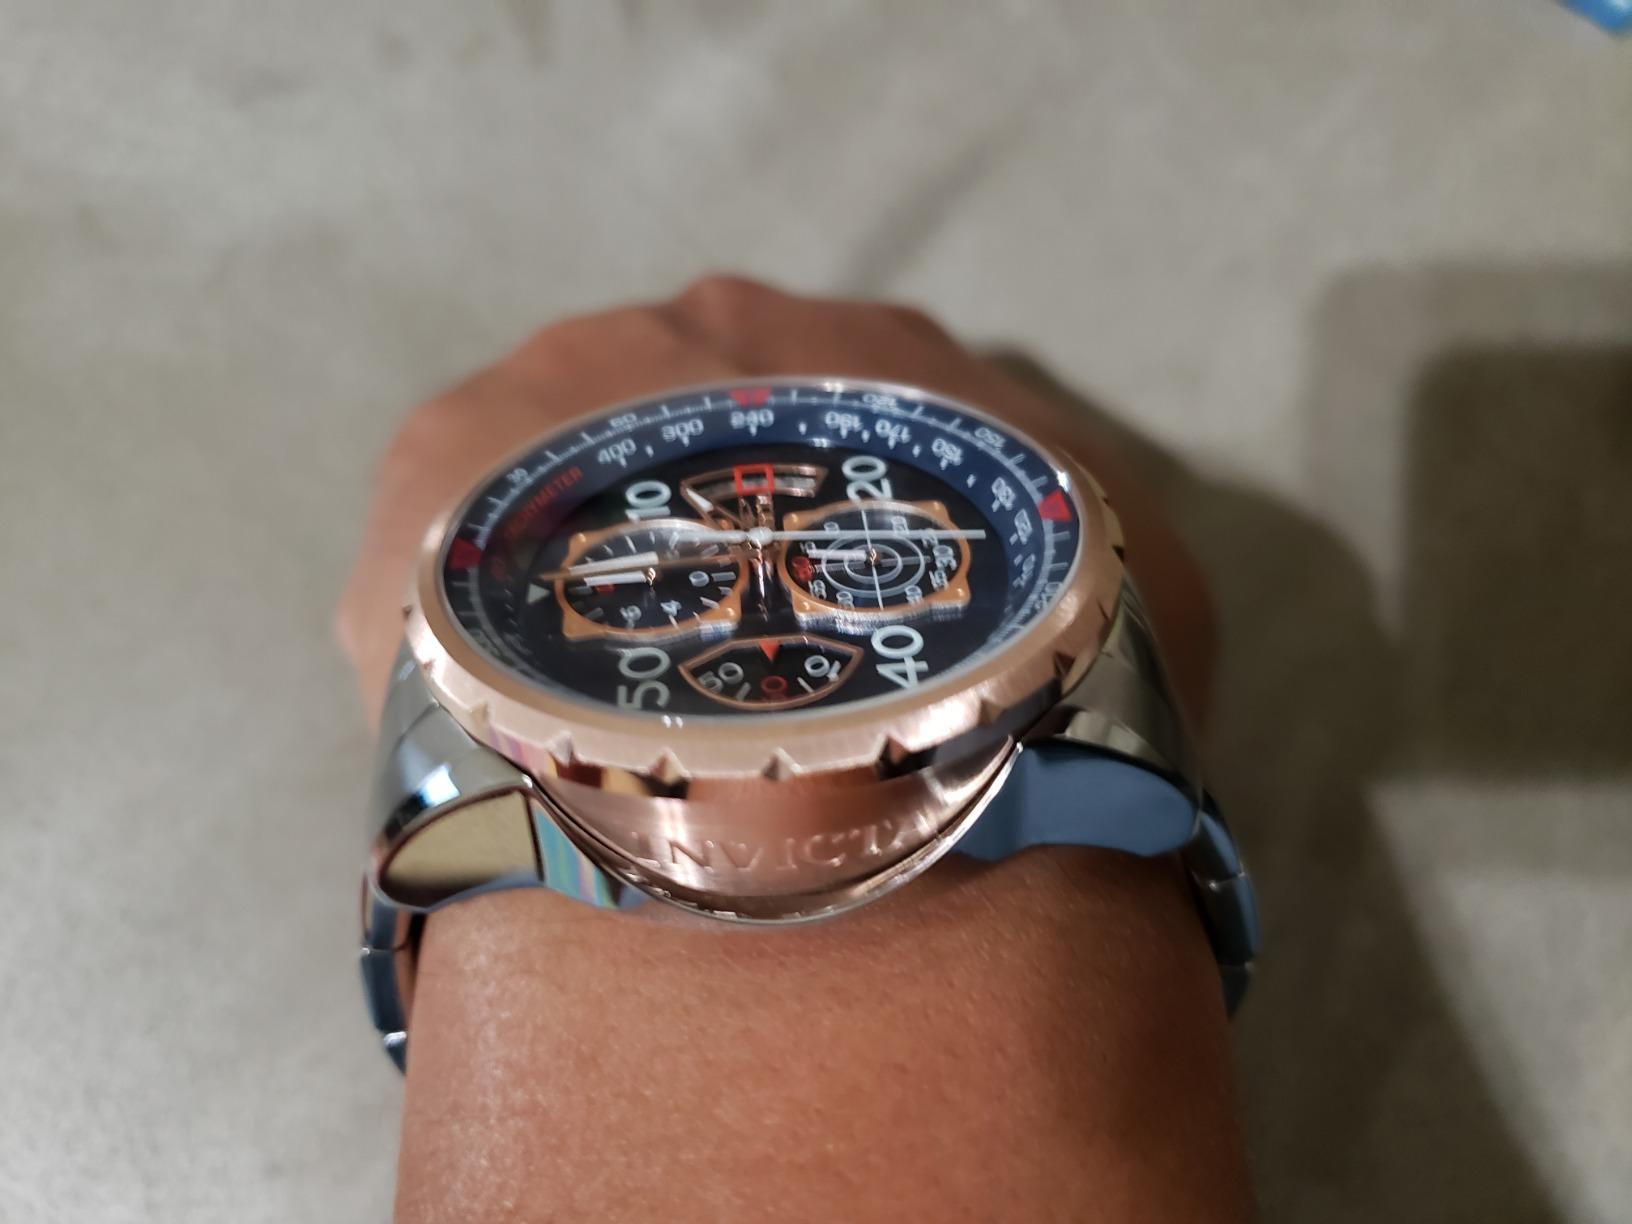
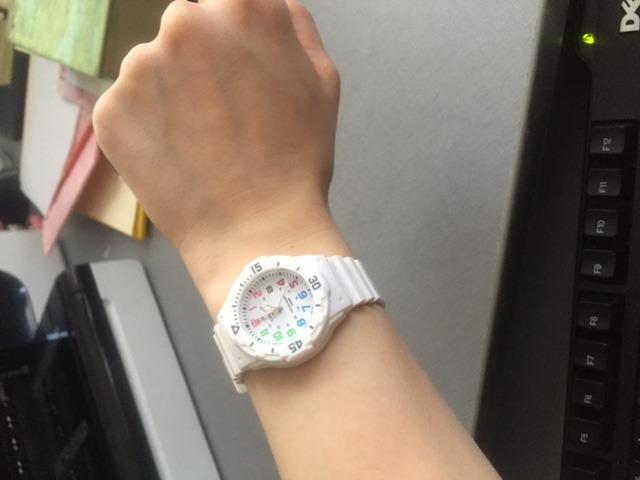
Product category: accessories_watch
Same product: no